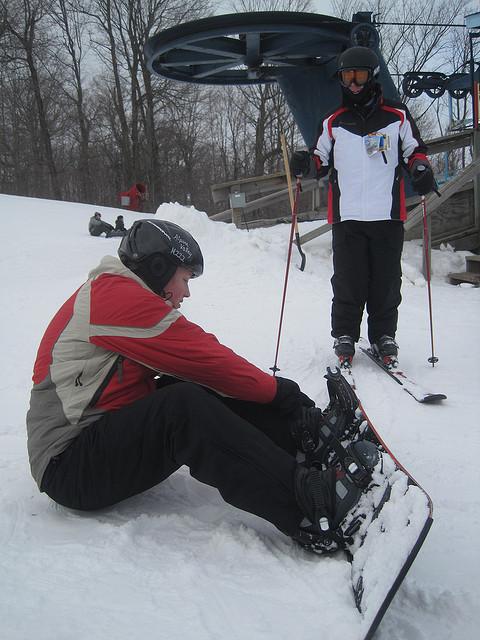
A snowboarder adjusts her equipment on a mountain.